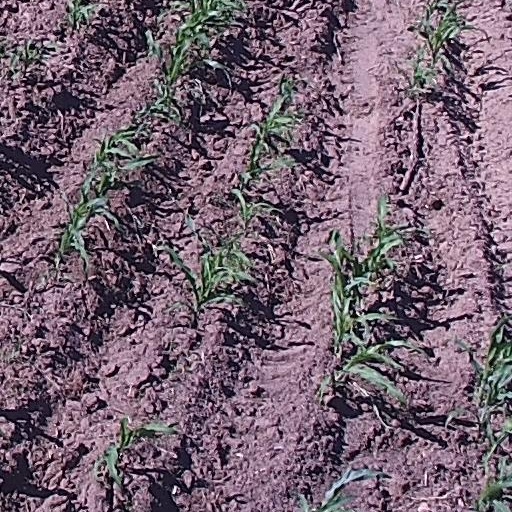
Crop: maize; corn